World Billiards Championship (English billiards)

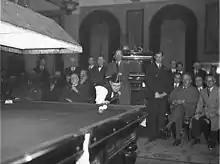
Walter Lindrum held the title from 1933 to 1951. In 2012, the billiards historian Clive Everton wrote that Lindrum was "a genius, who conquered his sport more thoroughly than any other player has conquered any other."

Before the introduction of formal championships in English billiards, "champions" were recognised by public acclaim, usually based on their performances in money matches. After Jack Carr's defeat of Jerry Flanagan, who was known as "the Cork Marker", for a stake of 75 Guineas, Carr's backers issued a challenge that Carr would play anyone for a stake of 100 sovereign (British coin)s. Edwin "Jonathan" Kentfield accepted the challenge, and assumed the title after Carr was too ill to play. He would remain unchallenged for 24 years.